JR Motorsports

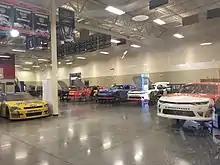
The JR Motorsports race shop floor

During a press conference at Lowe's Motor Speedway on May 16, 2008, Earnhardt stated that once the Nationwide (now Xfinity) Series started using the Car of Tomorrow chassis, which debuted in July 2010 at the Daytona International Speedway, his Nationwide teams would possibly leave the series, due to the costs of switching cars. When asked if he would move JR Motorsports to the Sprint Cup Series, Earnhardt said that due to the Xfinity Series and Sprint Cup Series almost having the same expensive costs, he might move the team to the Sprint Cup Series as early as 2009 "if the right opportunity comes along with the right sponsorship and driver...". However, JR Motorsports did not end up moving their team to Sprint Cup and has remained in the Xfinity Series (and at the time, Truck Series), partially due to NASCAR's Cup Series limit of four cars per team owner. Because Rick Hendrick has an ownership stake in JR Motorsports and already fields the maximum of four cars with Hendrick Motorsports, JR Motorsports cannot field an entry in the Cup Series without Hendrick releasing his interest in the team. However, on April 11, 2021, Earnhardt Jr. hinted that JR Motorsports may move up to the Cup Series, given the proposed savings associated with the debut of the Next-Gen car in 2022. The challenges for the team are acquiring a charter, not continuing their professional relationship with Rick Hendrick (as a JRM Cup team with Hendrick's involvement would max out the four-car limit of Hendrick Motorsports), and securing sponsorship for a Cup program.